Tensor network theory

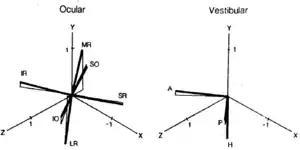
Six rotational axes about which the extraocular muscles turn the eye and the three rotational axes about which the vestibular semicircular canals measure head-movement. According to tensor network theory, a metric tensor can be determined to connect the two coordinate systems.

In 1986, Pellionisz described the geometrization of the "three-neuron vestibulo-ocular reflex arc" in a cat using tensor network theory. The "three-neuron vestibulo-ocular reflex arc" is named for the three neuron circuit the arc comprises. Sensory input into the vestibular system (angular acceleration of the head) is first received by the primary vestibular neurons which subsequently synapse onto secondary vestibular neurons. These secondary neurons carry out much of the signal processing and produce the efferent signal heading for the oculomotor neurons. Prior to the publishing of this paper, there had been no quantitative model to describe this "classic example of a basic sensorimotor transformation in the central nervous system" which is precisely what tensor network theory had been developed to model.